Vaps Movement

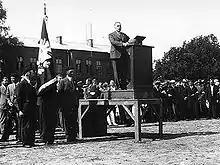
Vaps Movement meeting in Pärnu Estonia, Artur Sirk speaking

The movement strongly supported constitutional reform that would enable a strong president to address national problems. Estonian patriots began advocating such a change in the mid 1920s. In October 1933 the government was forced to allow the Vaps movement to put forward its own referendum on constitutional reform, after watered down centre-right proposals failed to win support. This was approved by 72.7 percent of the voters. The organization was banned by the government of Jaan Tõnisson (who opposed the constitutional reform) under a state of emergency imposed before the referendum, but after this the organization was re-established and became more patriotic. The league spearheaded replacement of the parliamentary system with a presidential form of government and laid the groundwork for an April 1934 presidential election, which it expected to win.